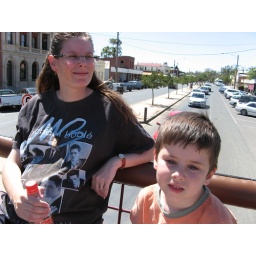
Mandy and Bradley on the top of a horse drawn carriage in the main street of Echuca